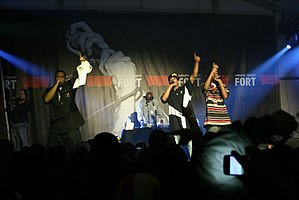
Bone Thugs-n-Harmony
Bone Thugs-n-Harmony i 2010.
Bone Thugs-n-Harmony er en amerikansk, Grammy Award-vindende hip-hop gruppe fra Cleveland, Ohio i USA.